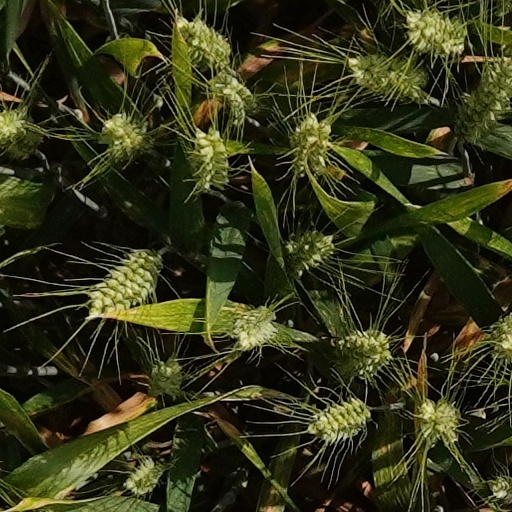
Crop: wheat